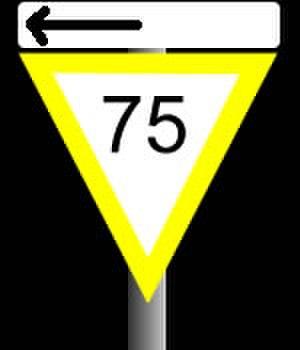
La signalisation ferroviaire britannique désigne l’ensemble des signaux conventionnels implantés sur le réseau ferré britannique et destinés à assurer la sécurité des usagers du rail. Elle utilise des signaux lumineux à quatre aspects maximum. C'est une évolution simple de la signalisation mécanique originale, qui existe encore sur de nombreuses lignes secondaires. L'utilisation de la signalisation latérale est normalement restreinte aux lignes sur lesquelles la vitesse maximale ne dépasse pas les 125 miles à l'heure.